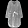
Label: Dress